Music of Canada

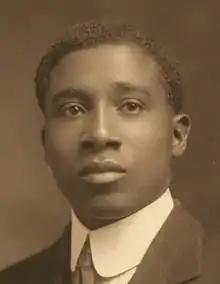
R. Nathaniel Dett (1882–1943)

"O Canada" was originally commissioned by the Lieutenant Governor of Quebec, the Honourable Théodore Robitaille (1834–1897), for the 1880 St. Jean-Baptiste Day ceremony. Calixa Lavallée (1842–1891) wrote the music, which was a setting of a patriotic poem composed by the poet and judge Sir Adolphe-Basile Routhier (1839–1920). The text was originally only in French, before it was translated into English from 1906 on.